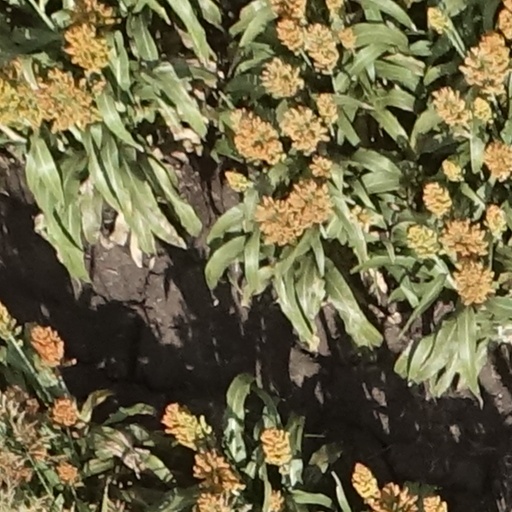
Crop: sorghum